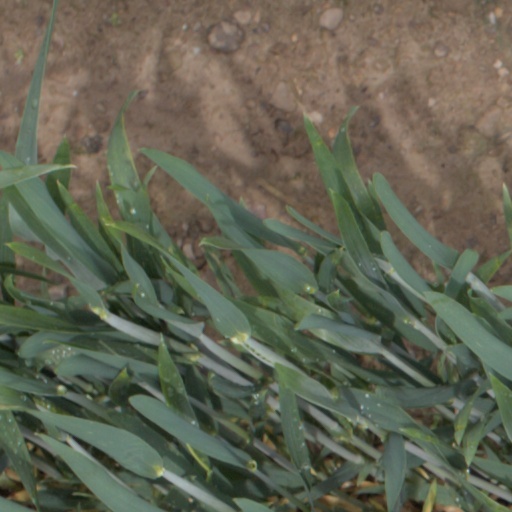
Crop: wheat